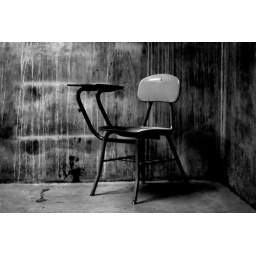
Lonely desk in the basement of building 17 at RIT.